Te Pokiha Taranui

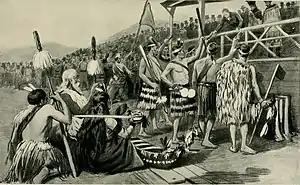
Te Pokiha Taranui (also known as 'Major Fox') at the imperial tour of the Duke and Duchess of Cornwall and York 15 June 1901 at the Rotorua racecourse

Te Pokiha Taranui (?–1901) was a notable New Zealand tribal leader and soldier. Of Māori descent, he identified with the Ngati Pikiao iwi. He was born in Rotorua, New Zealand.